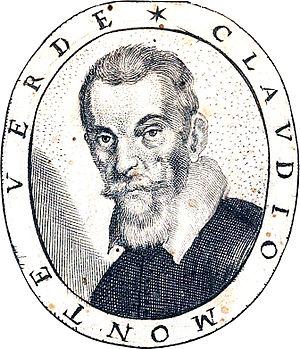
Portrait d'un acteur, est une peinture de Domenico Fetti au musée de l’ Ermitage à Saint-Pétersbourg, en Russie. Il a probablement peint en 1621 ou 1622 à Mantoue, en Italie. Le sujet serait un acteur de la commedia dell'arte, Tristano Martinelli ou Francesco Andreini. Il existe une copie bien connue du portrait d'un artiste non identifié à la Gallerie dell'Accademia de Venise.